Tramways in Île-de-France

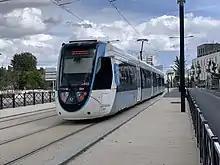
Line T4

Line T4 is an , 11-stop forked tram-train line, connecting the Bondy and Aulnay-sous-Bois RER stations reusing a former train line then part of Transilien Line P, on a process similar to Line 2. It opened on 18 November 2006. Unlike the other tramways in Île-de-France, Line T4 is operated by the SNCF. A new branch of this tram-train line, heading east towards Montfermeil, opened in 2020.